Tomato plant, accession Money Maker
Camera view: horizontal (90 deg, fisheye); turntable rotation: 330 degrees
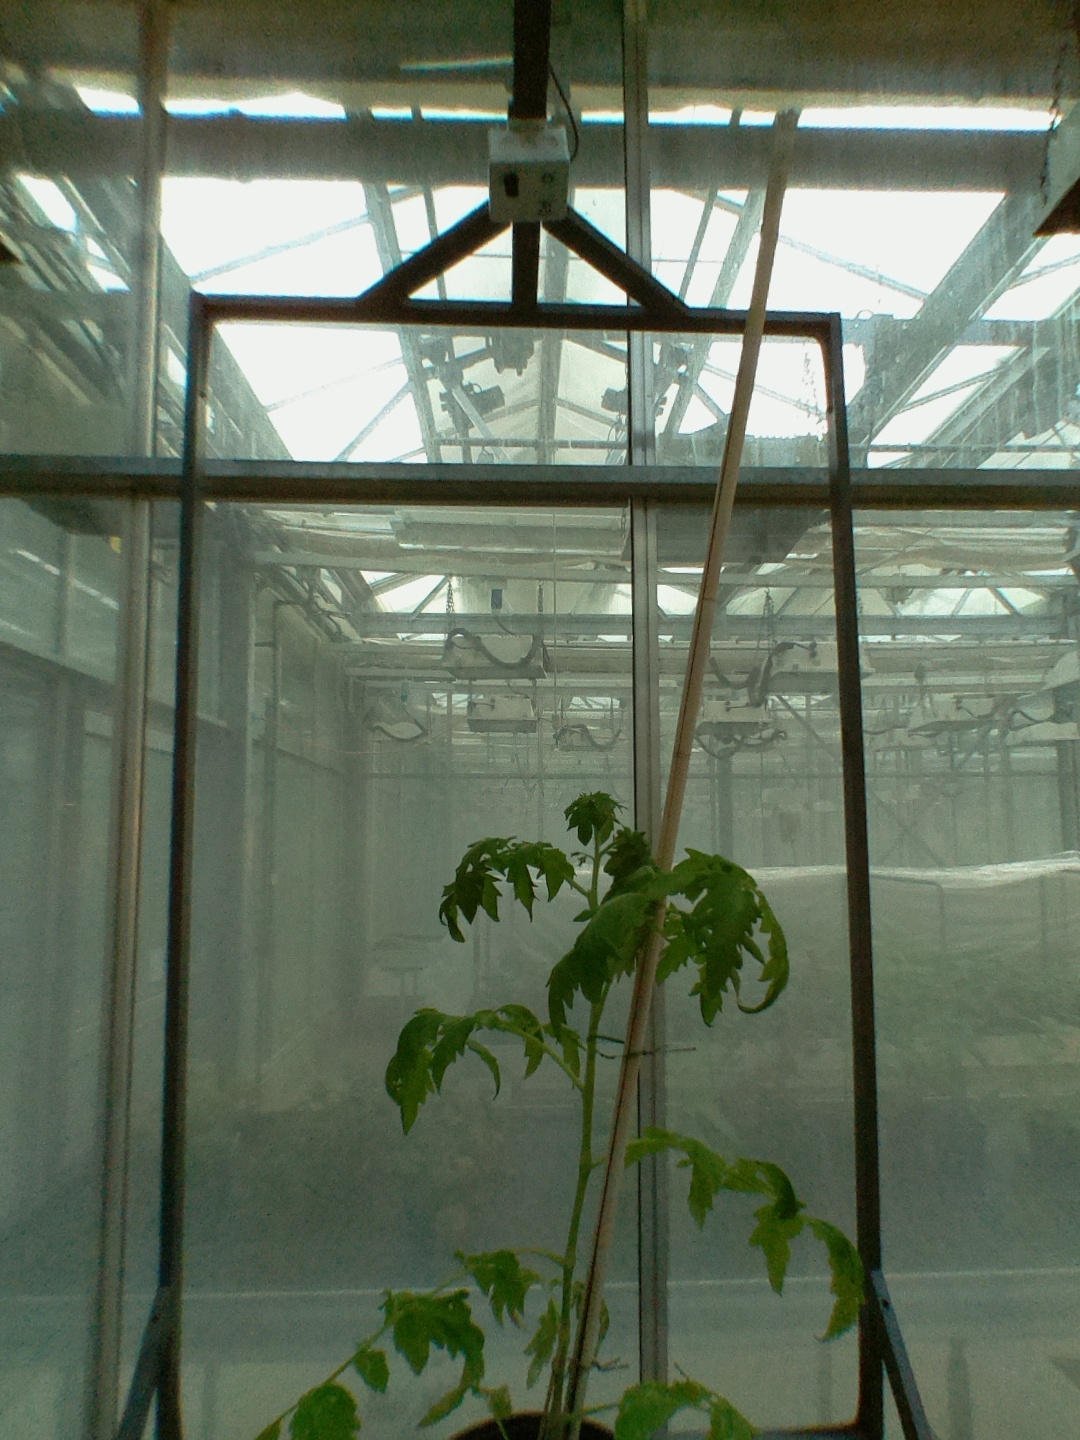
BBCH growth stage 53: 3 inflorescences visible